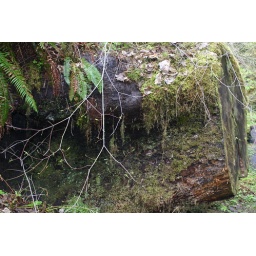
Huge ass log that we saw on that path down to the river right by the closed road sign.